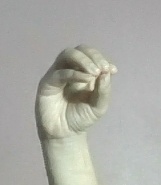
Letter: ha